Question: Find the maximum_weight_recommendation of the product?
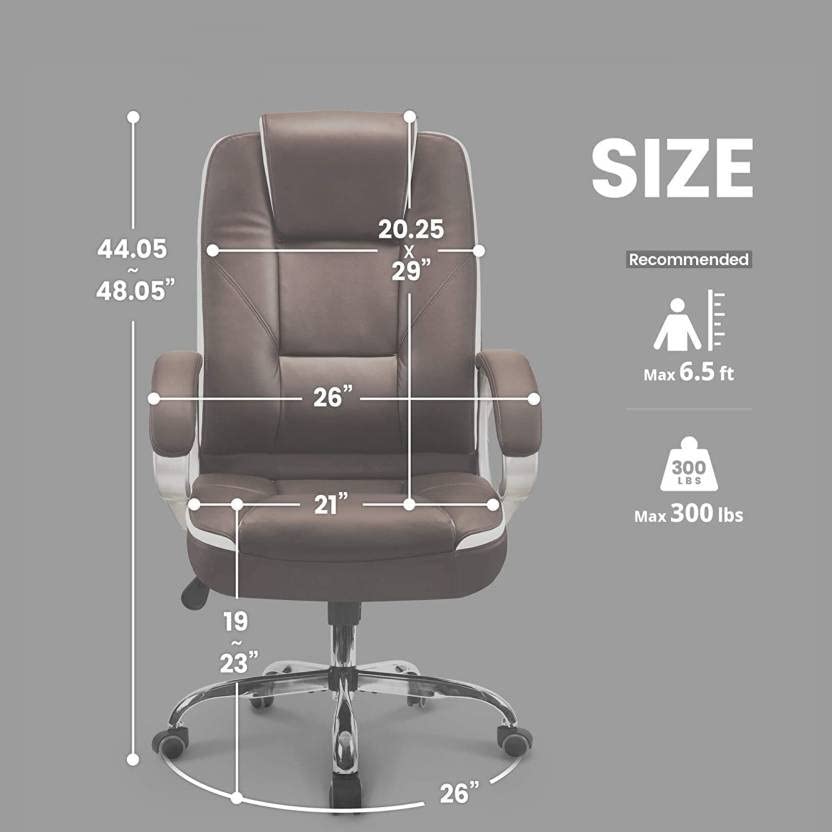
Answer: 300 pound